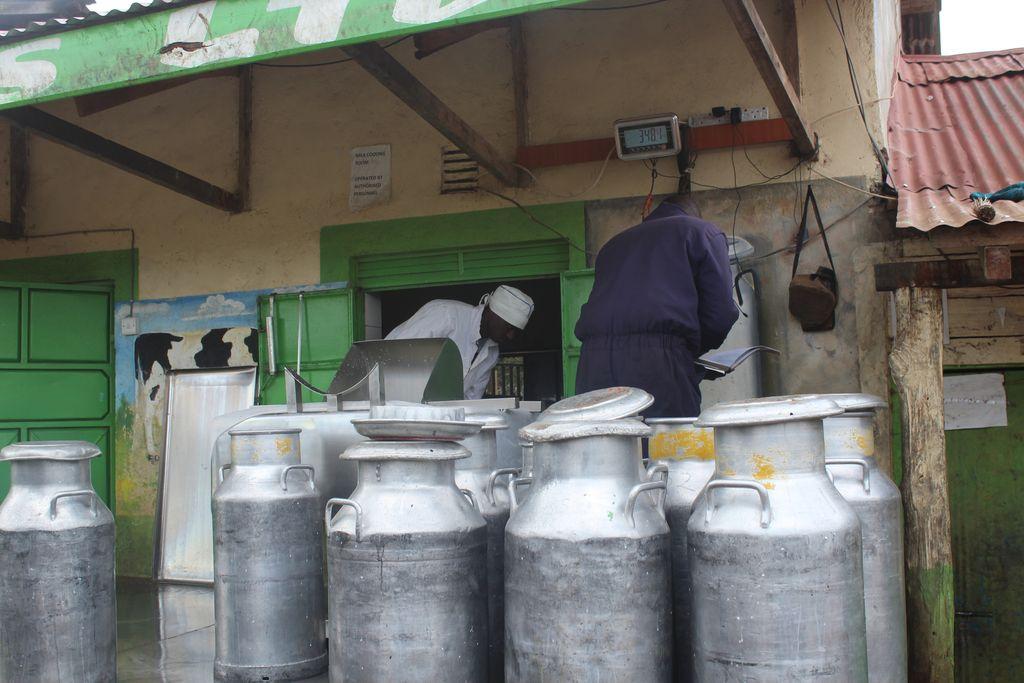
Jumba la maziwa ambalo lina mlango wa kijani kibichi,Kwenye kulia kuna mchoro wa ng'ombe ambaye ana rangi nyeusi na nyeupe.Kwenye mlango huu kuna mwanaume  ambaye amesimama amevalia nguo jeupe.kando yake kuna mwanaume ambaye ana kitabu kwenye mkono amevalia nguo la  samawati.